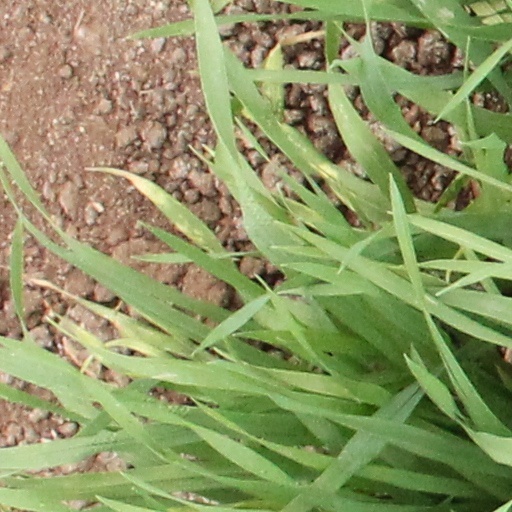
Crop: wheat